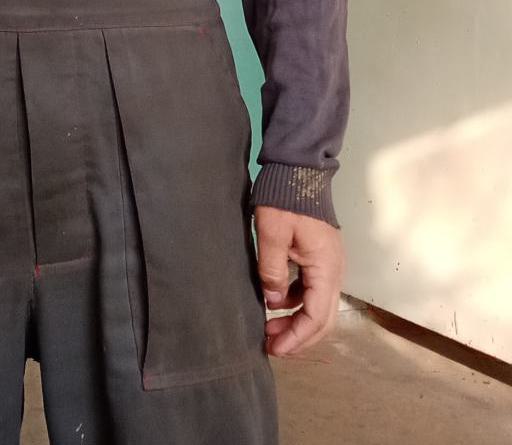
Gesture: no_gesture